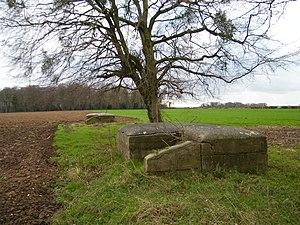
Avesnes-Chaussoy, Somme, Fr, site de lancement de V1.
Avesnes-Chaussoy est une commune française située dans le département de la Somme en région Hauts-de-France.